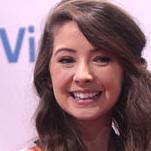
Age: 23